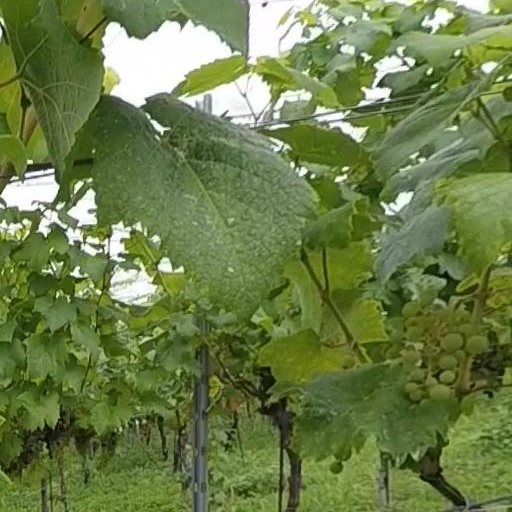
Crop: grape